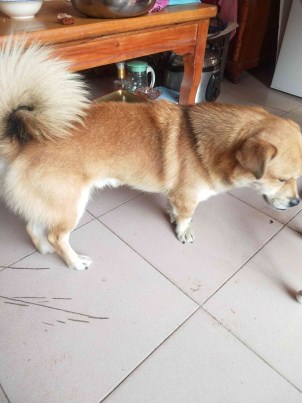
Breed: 3336-n000121-chinese_rural_dog